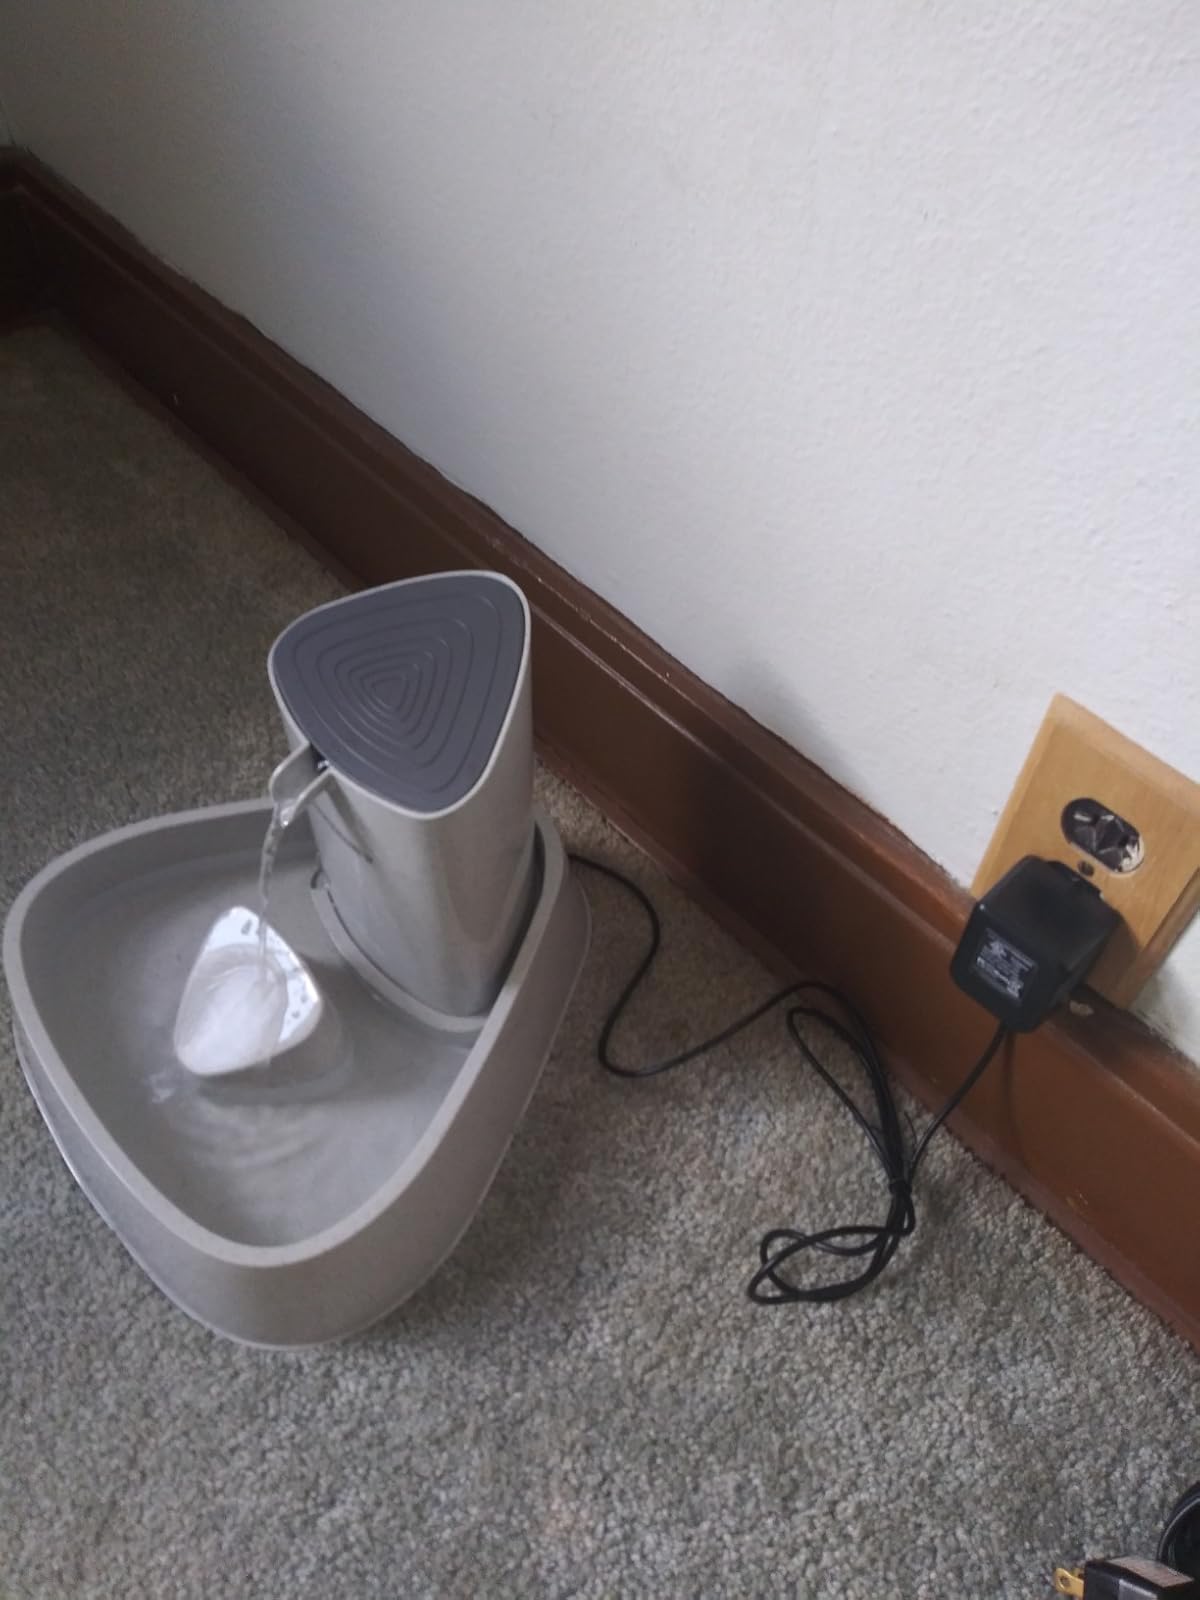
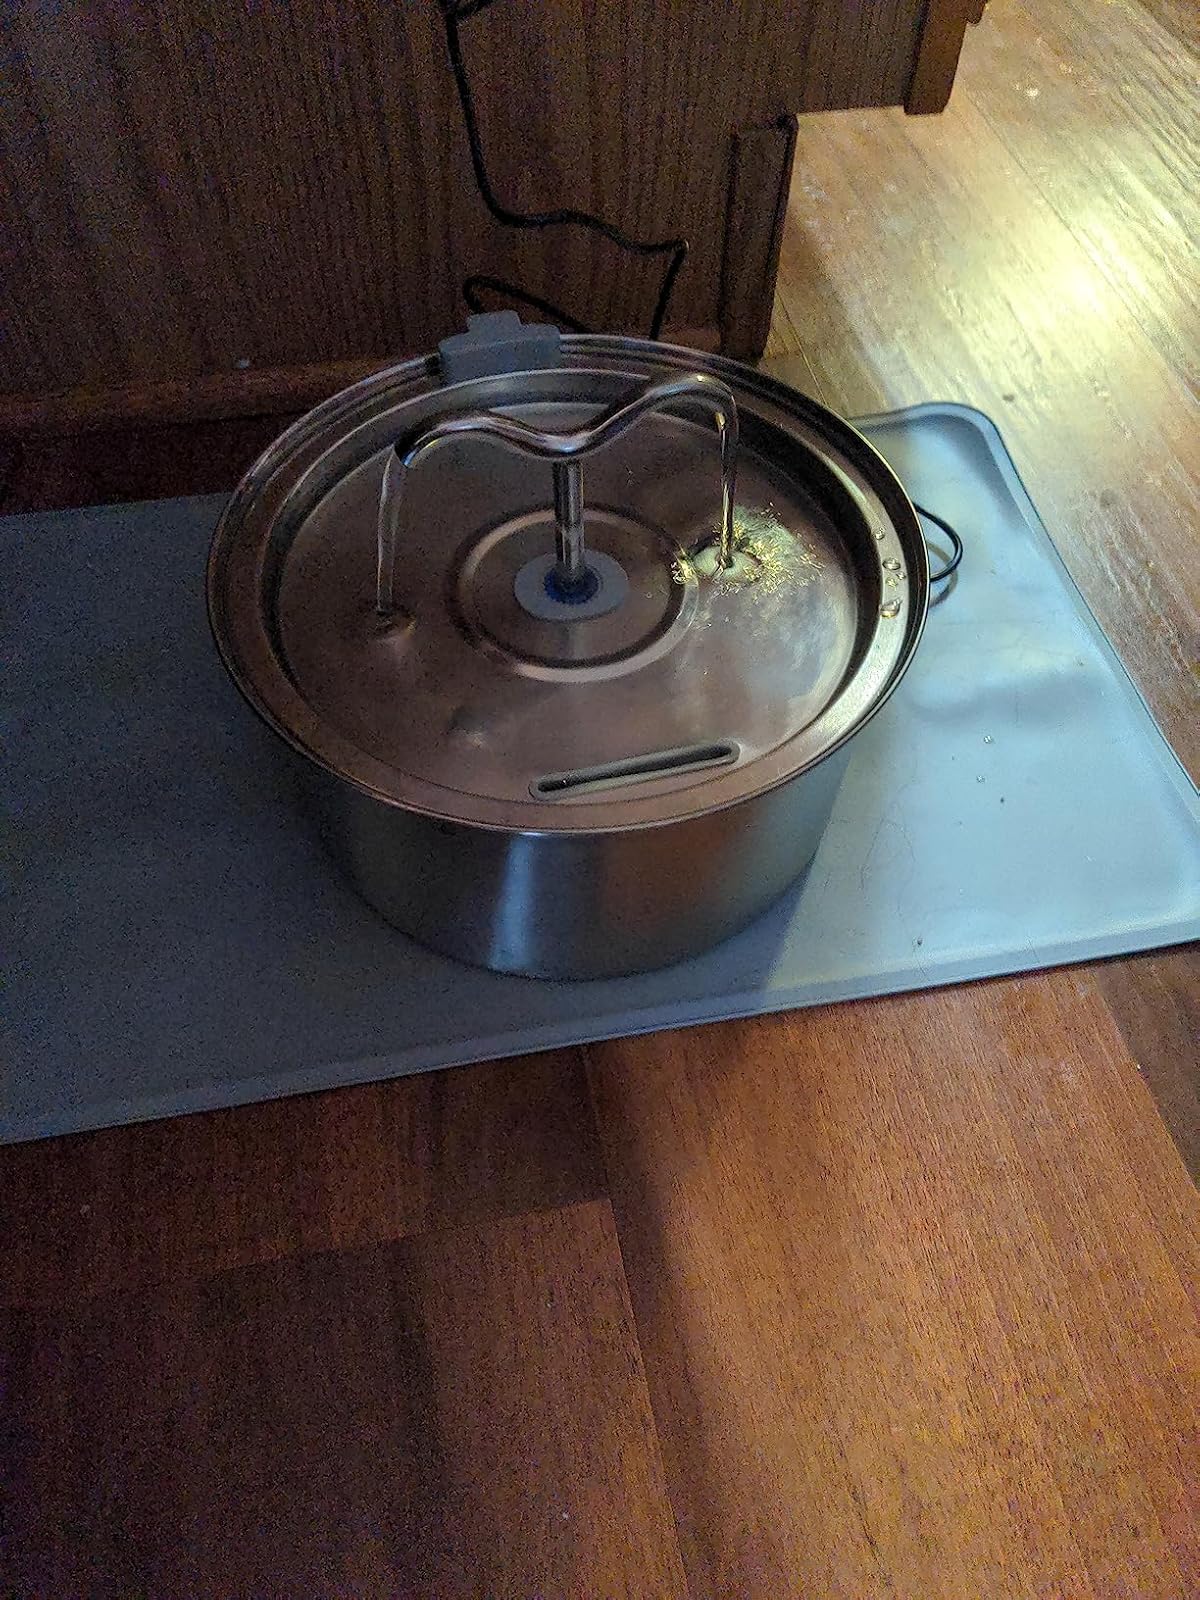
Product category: items_bowl
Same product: no